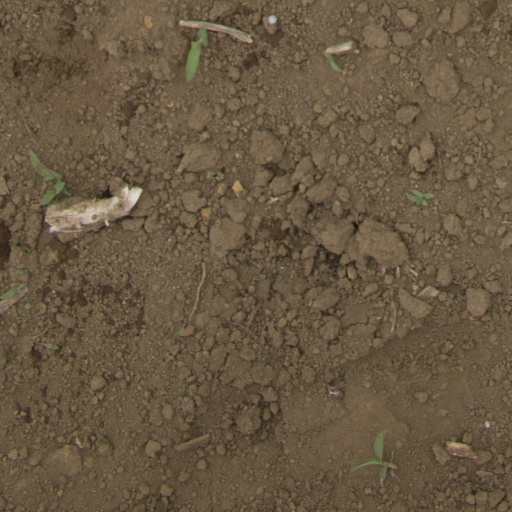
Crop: Jerusalem artichoke